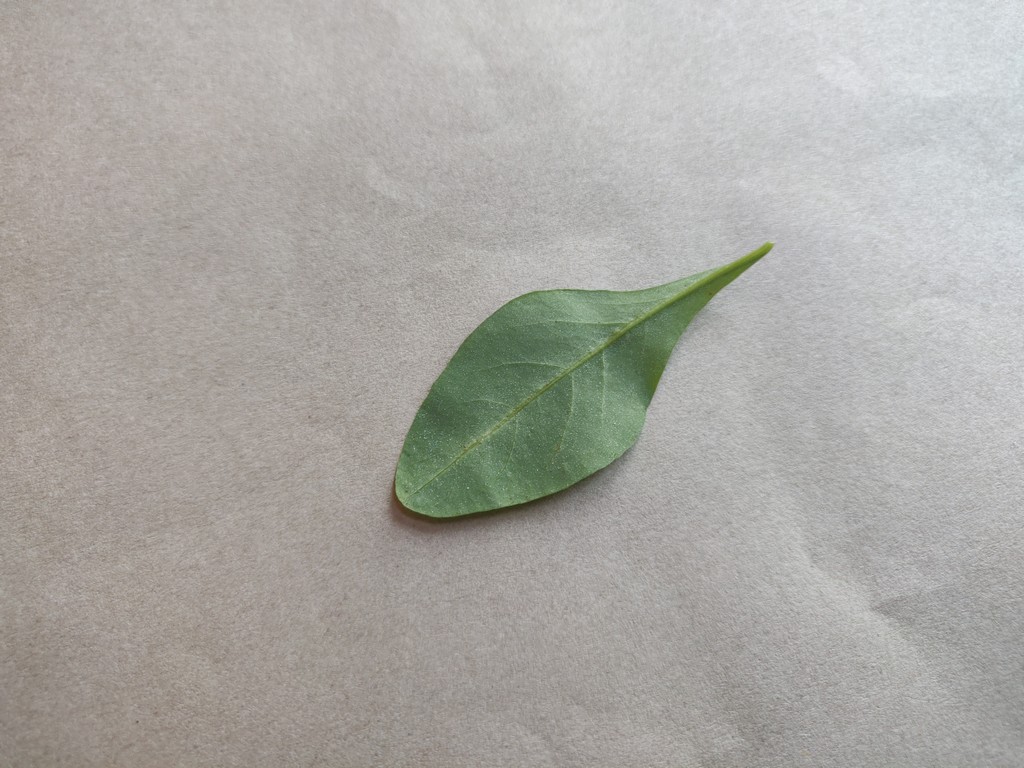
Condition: Healthy
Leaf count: single
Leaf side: back